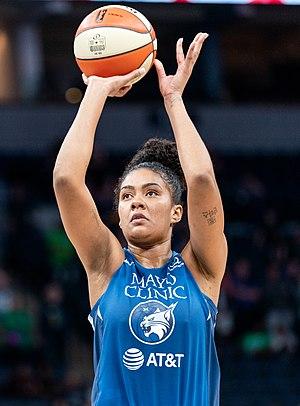
Damiris Dantas do Amaral, née le 17 novembre 1992 à São Paulo, dans l'État de São Paulo au Brésil, est une joueuse brésilienne de basket-ball. Elle évolue au poste de pivot.